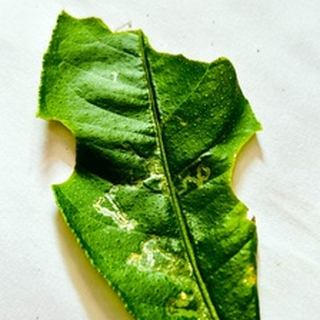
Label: lemon_deficiency